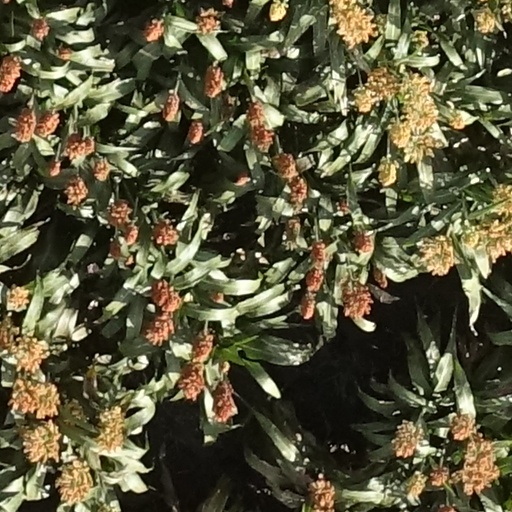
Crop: sorghum